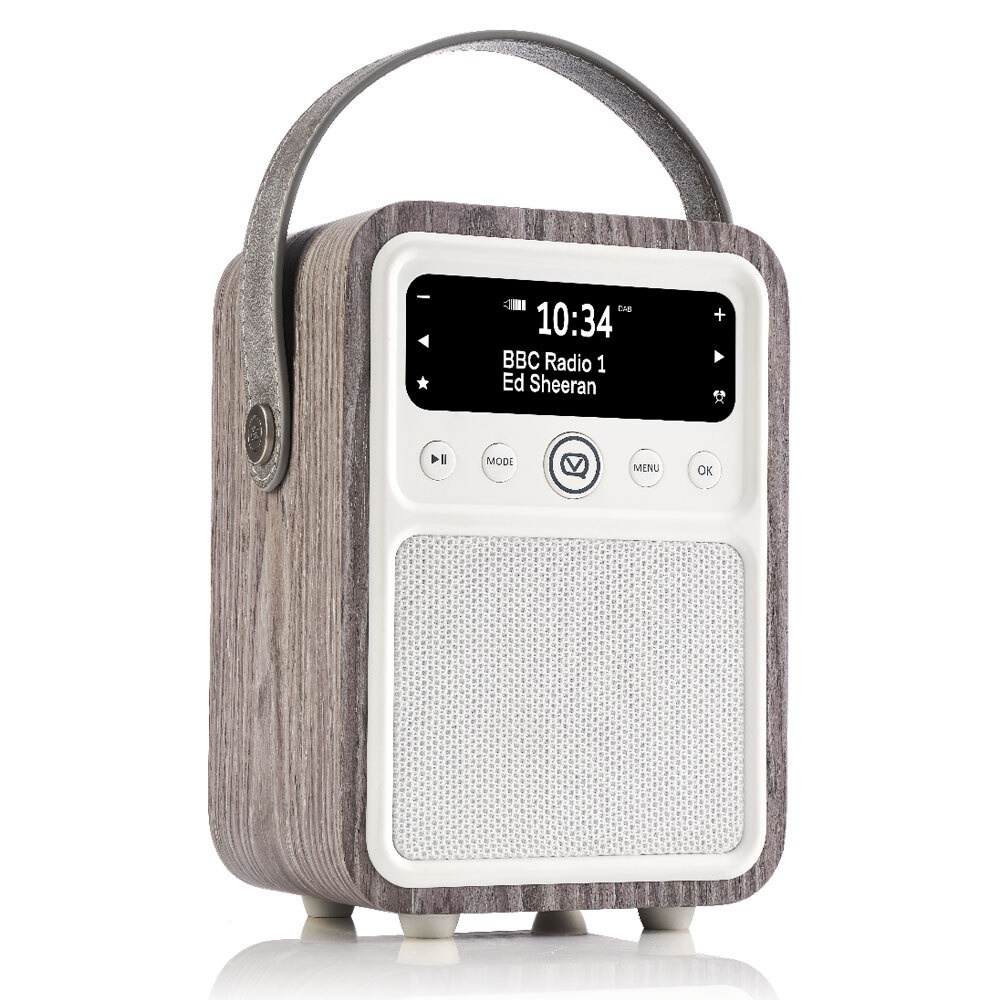
View Quest Monty DAB+ Digital AM/FM Radio Wireless Speaker (Limed Oak)
Brand: VQ
Monty is a beautiful modern styled DAB+ Digital Radio and Bluetooth Speaker feature unique acoustic innovations and a tactile real wood case in a choice of premium finishes which are left untreated for an exposed wood grain. Monty features comprehensive connectivity with DAB/DAB+ Digital Radio alongside traditional analogue FM reception, so listen to any of your favourite stations and save them to one of sixty presets. If you're yet to try digital radio now is the time, with better coverage and more stations than ever before, you might find that what you always thought was your favourite station isn't any more. On digital radio finding new stations to try couldn't be easier with the auto scan to find all your available stations and a simple alphabetical list to scroll through. Key Features: DAB+ Digital & FM/AM Radio 90 Radio Presets Analogue Signal Processing Headphones, 3.5mm Aux-in and USB Charge Port Dual Alarm Clock with Week/Weekend Settings and Snooze, Sleep & Countdown Bluetooth Connectivity 10 Watt Ultra-Wide Single Speaker Mains Power or Rechargeable Battery (optional) MyEQ Equaliser with 6 Presets and Independent Bass & Treble Control Dimensions WxHxD: 130 x 186 x 100 mm Includes: 1x VQ Monty Retro DAB/DAB+ Digital & FM/AM Bluetooth Radio
Category: Electronics > Audio > Audio Players & Recorders > Radios > DAB Radios